Rockstar Vienna

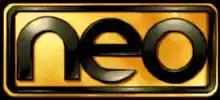
A former Neo Software logo

Rockstar Vienna was founded as Neo Software by Peter Baustädter, Niki Laber, and Hannes Seifert. Laber and Seifert had met as freelancers at a computer school, where they quickly decided to work on video games. Seifert's 1989 game "Der verlassene Planet" was the first commercial video game release from Austria. After five years of independent work in the video game industry, Baustädter, Laber, and Seifert were nearing the completion of "Whale's Voyage". While meeting at a coffeehouse near Wien Westbahnhof railway station, they decided to build a company around the game, establishing Neo Software on 4 January 1993. Its offices were set up in Seifert's house in Hirtenberg, a small village south of Vienna. Laber and Seifert became the joint managing directors. Flair Software released "Whale's Voyage" in February 1993. The game's success allowed Neo Software to begin moving to the Business Park Vienna in 1994, which made it easier to hire international employees. "The Clue!", released later that year, became the company's first game to sell more than 1 million copies, accelerating the relocation.